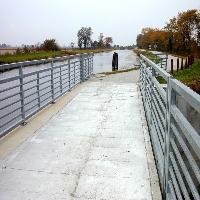
Weather: cloudy or overcast